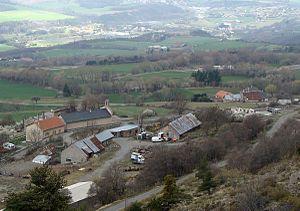
La Rochette (Hautes-Alpes), vue générale
La Rochette est une commune française située dans le département des Hautes-Alpes, en région Provence-Alpes-Côte d'Azur.